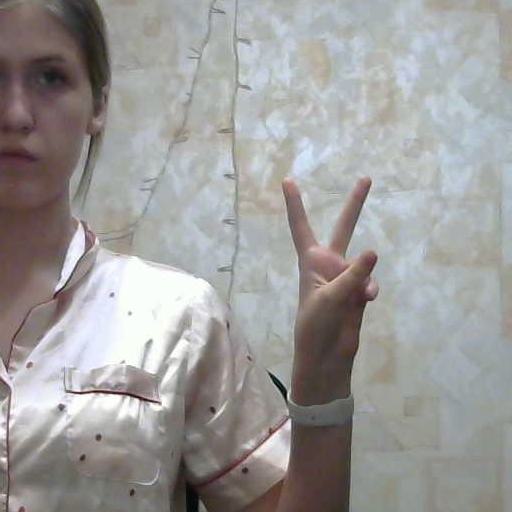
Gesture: peace